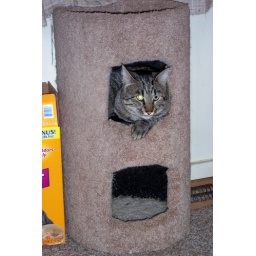
Benjamin in or on the cat tower